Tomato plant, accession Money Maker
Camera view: bottom (45 deg); turntable rotation: 30 degrees
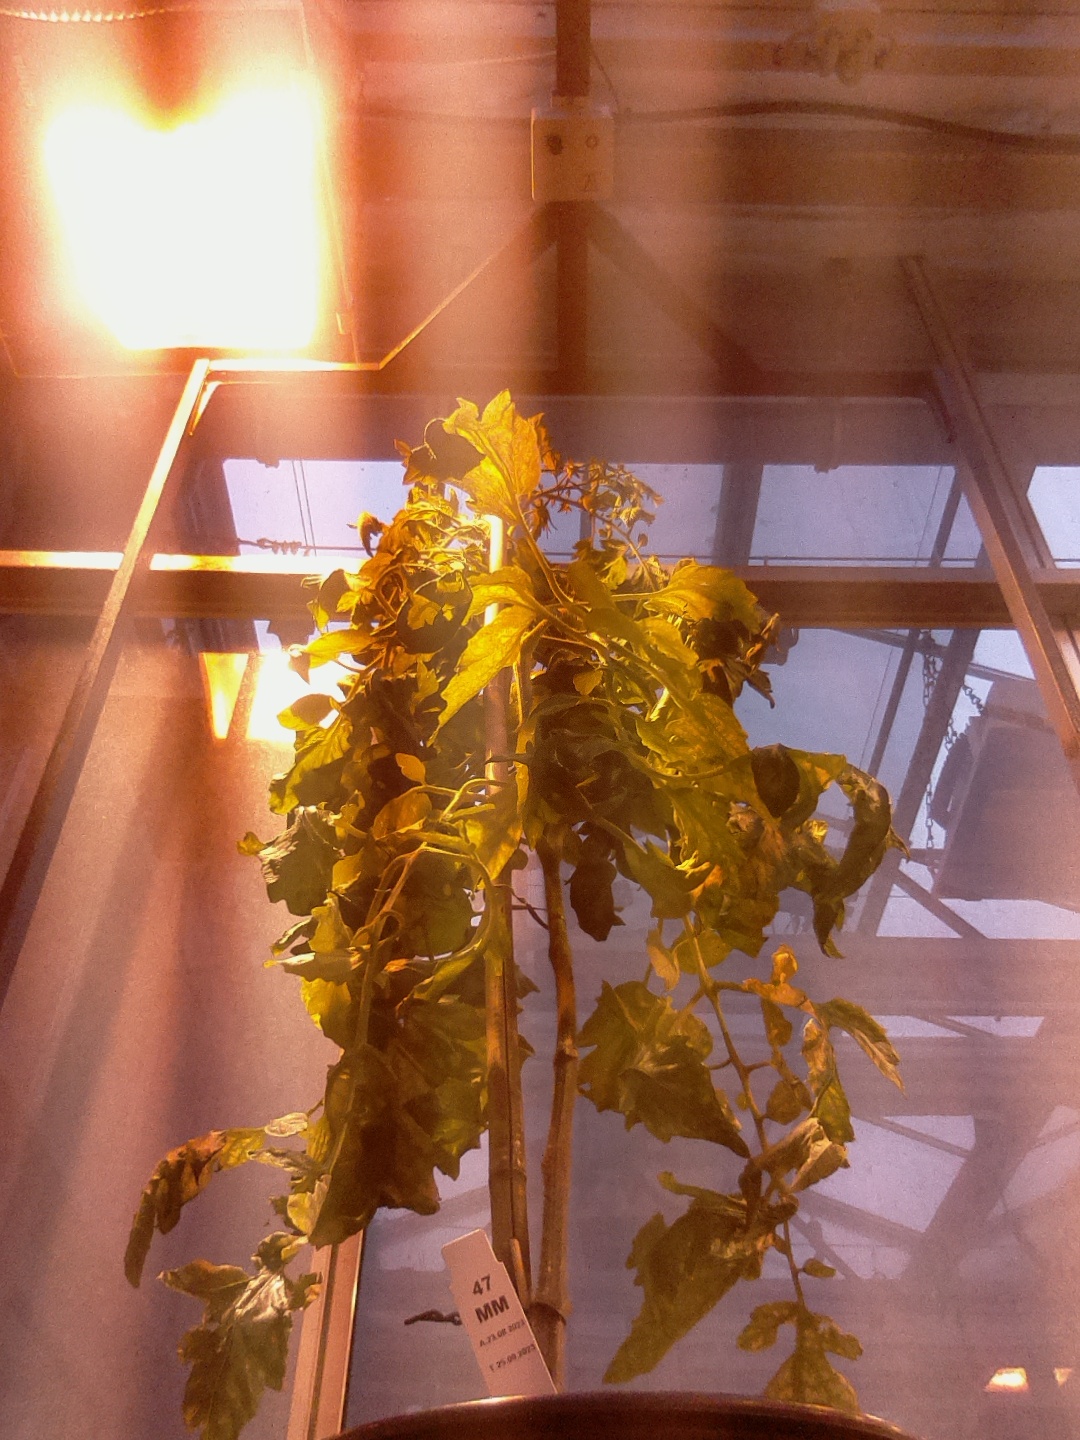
BBCH growth stage 74: 40%-50% of final fruit size